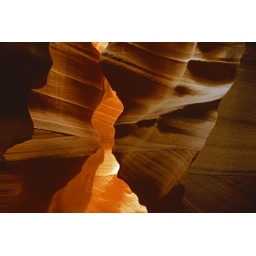
Inside a deep slot canyon cut through fossil sand dunes. Near Page, Arizona.  Image by Gordon Darrow.